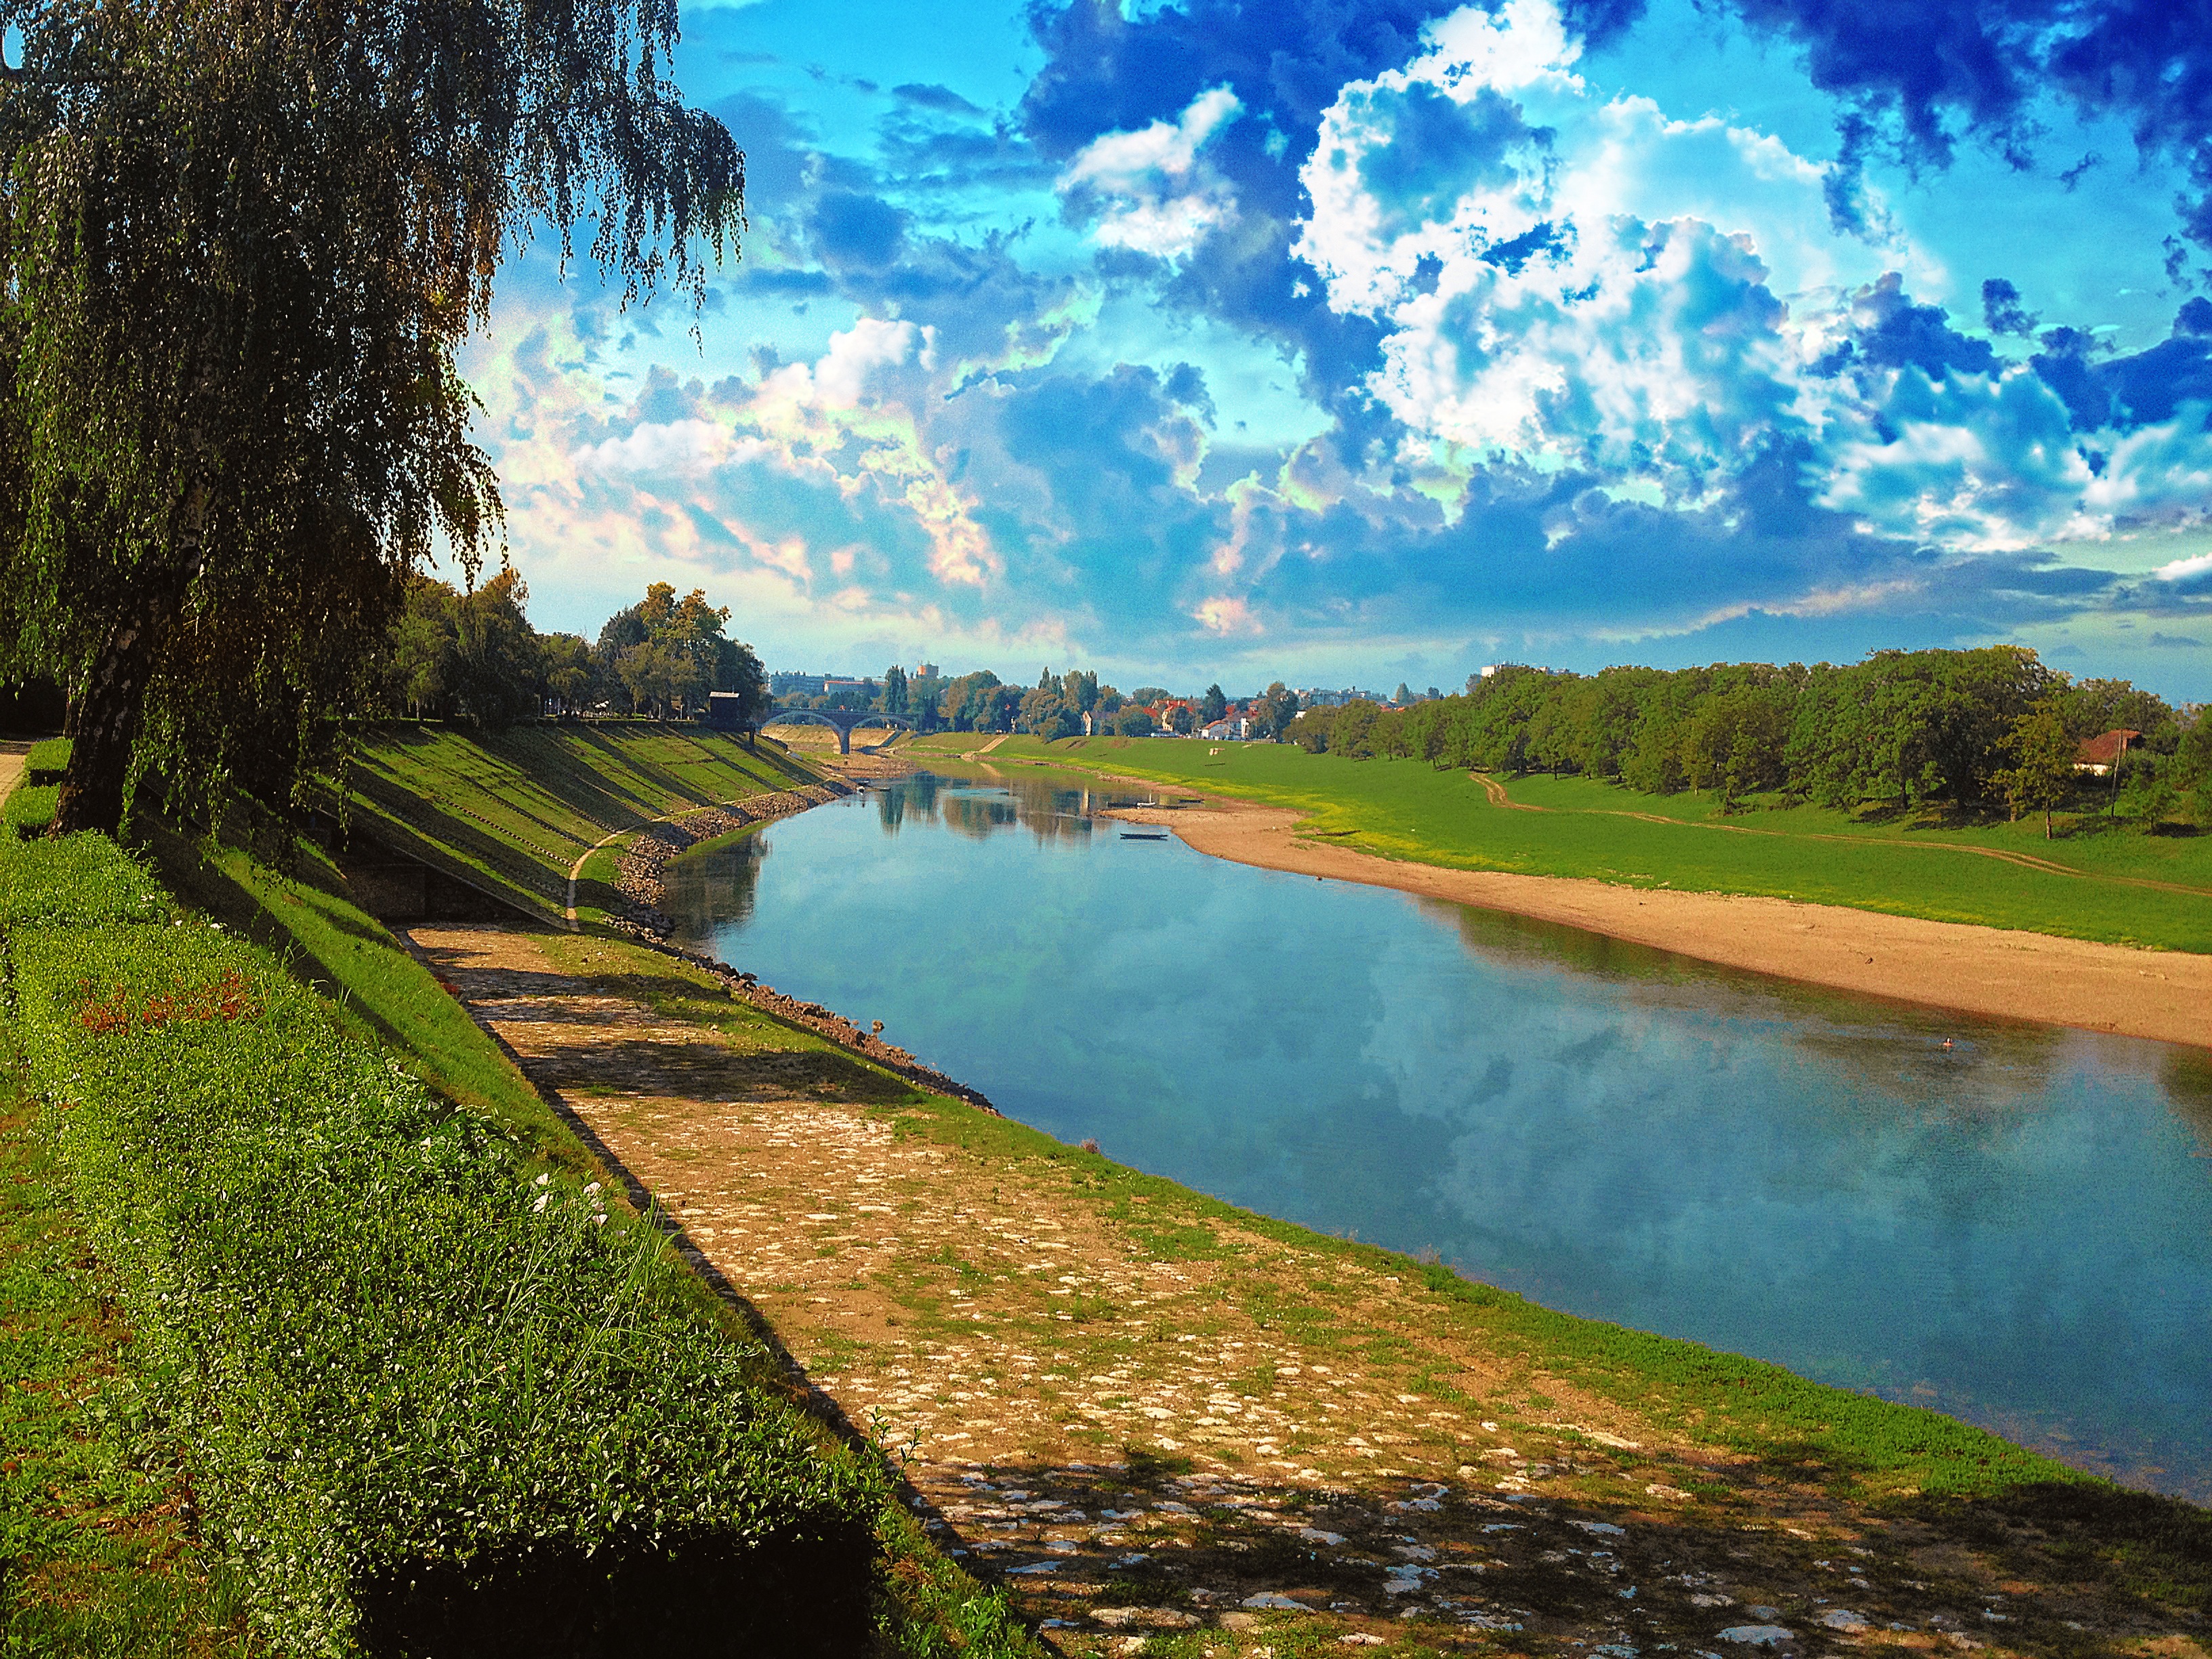
landscape, tree, water, nature, grass, sky, lawn, meadow, lake, summer, pond, curve, reflection, weather, reservoir, waterway, golf course, day, scene, dramatic, estate, rural area, riverlandscpe